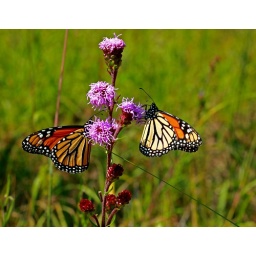
Just loved watching the butterflies in the tall grass today. Bog Trail, Sandilands,Manitoba. 100 Pictures - #59 Grass